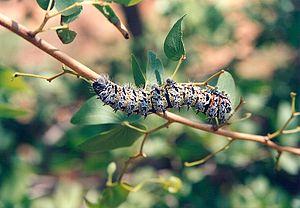
Le mopane ou mopani est un arbre d'Afrique australe, seule espèce du genre Colophospermum. Il fait partie de la famille des légumineuses.